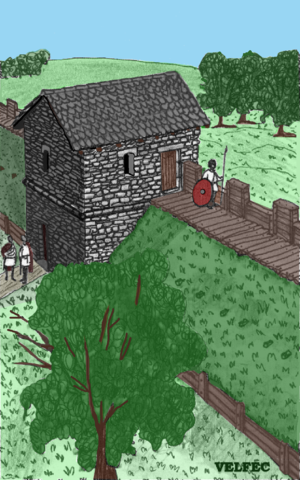
Cet article porte sur les forts et autres structures du mur d'Hadrien, système de fortifications fait de pierre et de terre et édifié de 122 à environ 128 dans l'ancienne province romaine de Bretagne, aujourd'hui en Cumbria et Northumberland dans le nord de l'Angleterre.